Emil Q. Javier

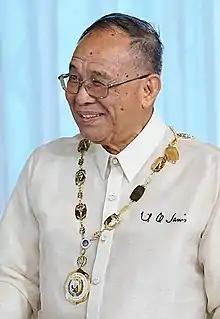
Javier in 2020

Emil Q. Javier (born September 11, 1940) is a Filipino plant geneticist and agronomist best known for having served as the 17th President of the University of the Philippines between 1993 and 1999. He was conferred the rank of National Scientist of the Philippines for contributions in Agriculture in August 2019.